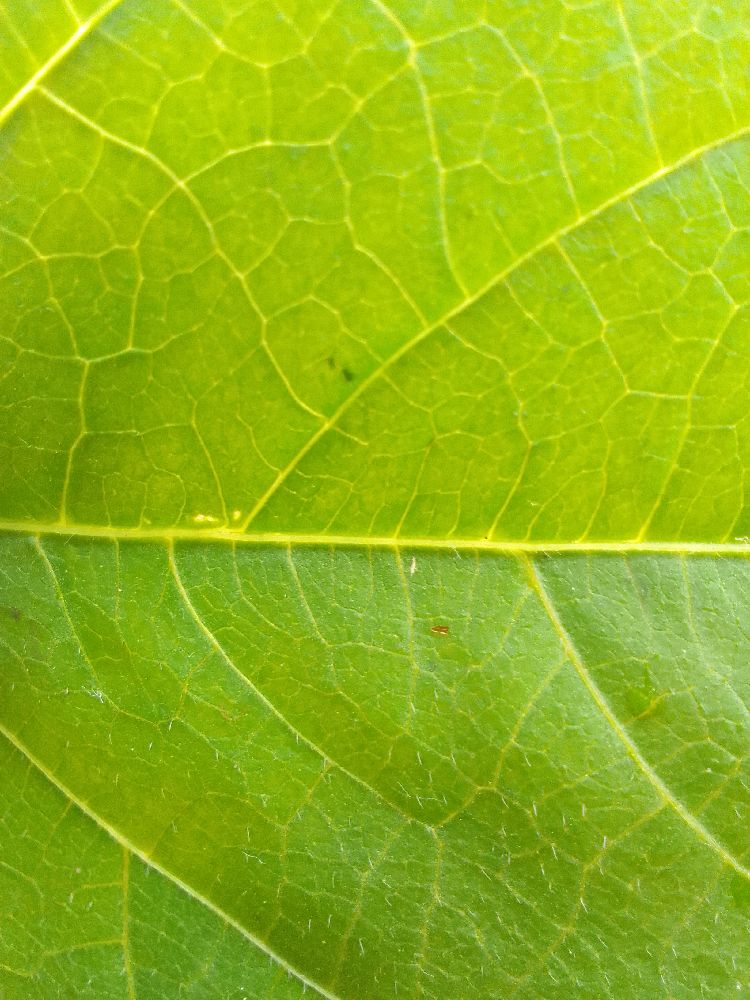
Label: healthy